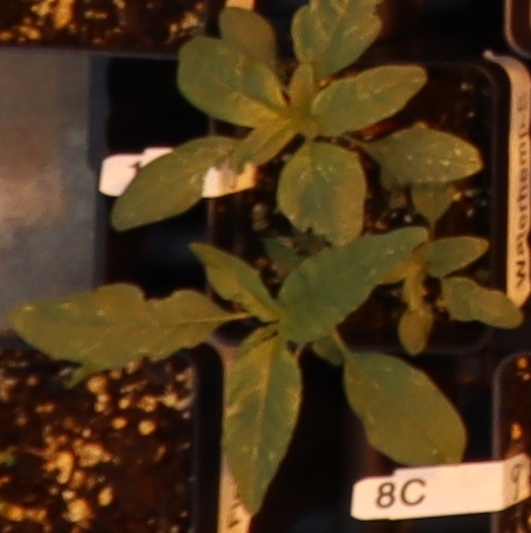
Label: Waterhemp